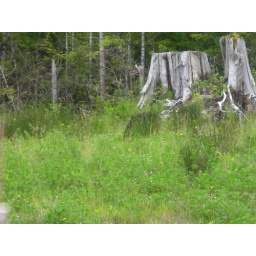
A bear on the side of the highway near Port Hardy.